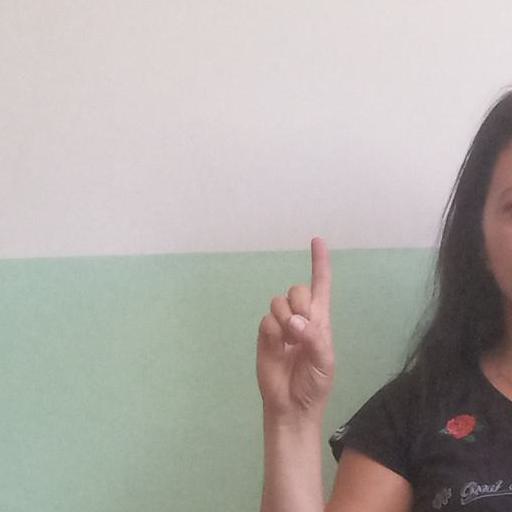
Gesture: one